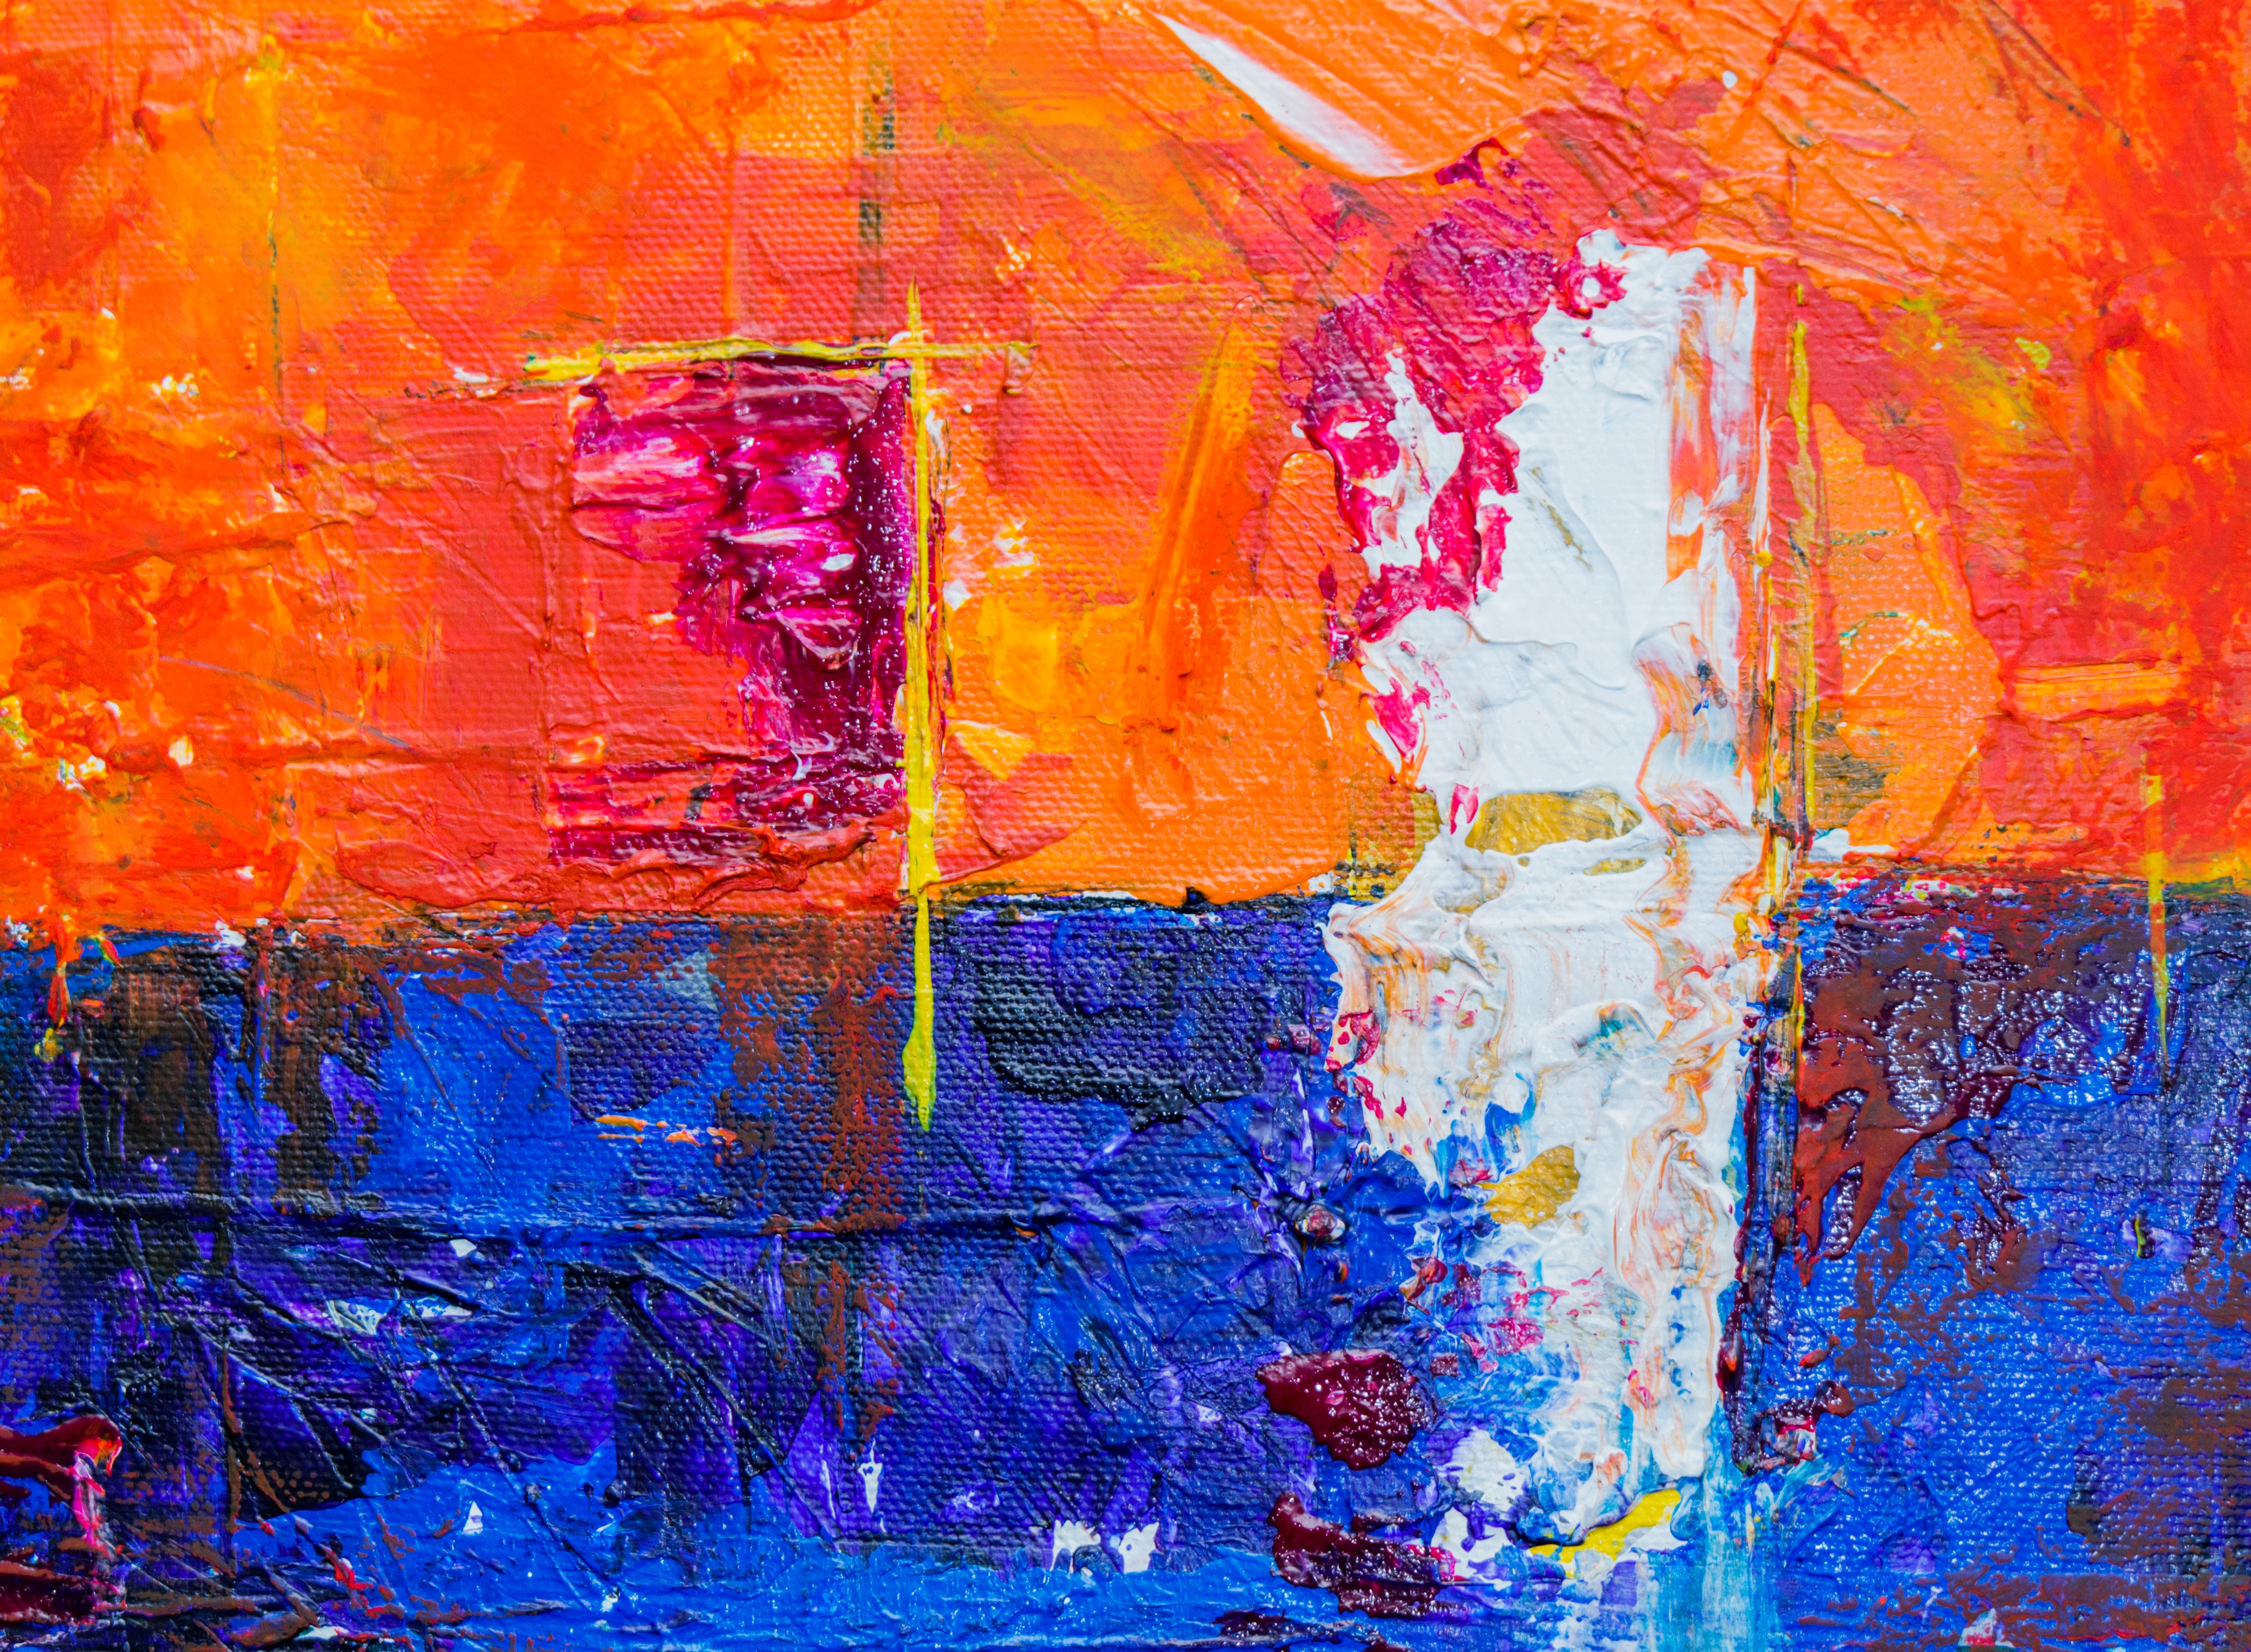
art, painting, yellow, modern art, acrylic paint, paint, artwork, visual arts, computer wallpaper